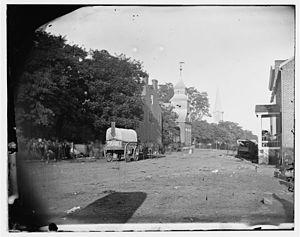
John Pelham est un officier d'artillerie de l'armée des États confédérés. Il sert dans le corps de cavalerie du général James Ewell Brown Stuart durant la guerre de Sécession.